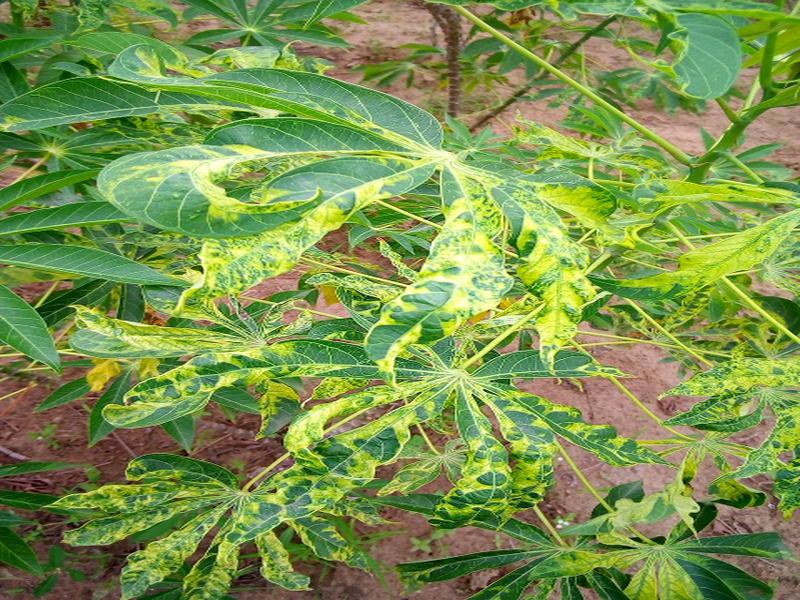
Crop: cassava
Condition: mosaic_disease